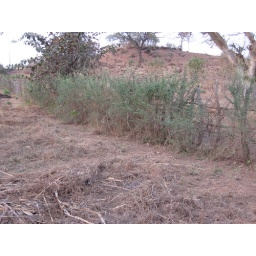
Acacia melifer live fence in Karamba's field